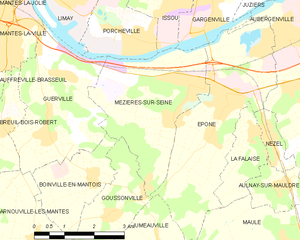
Carte des communes françaises Mézières-sur-Seine